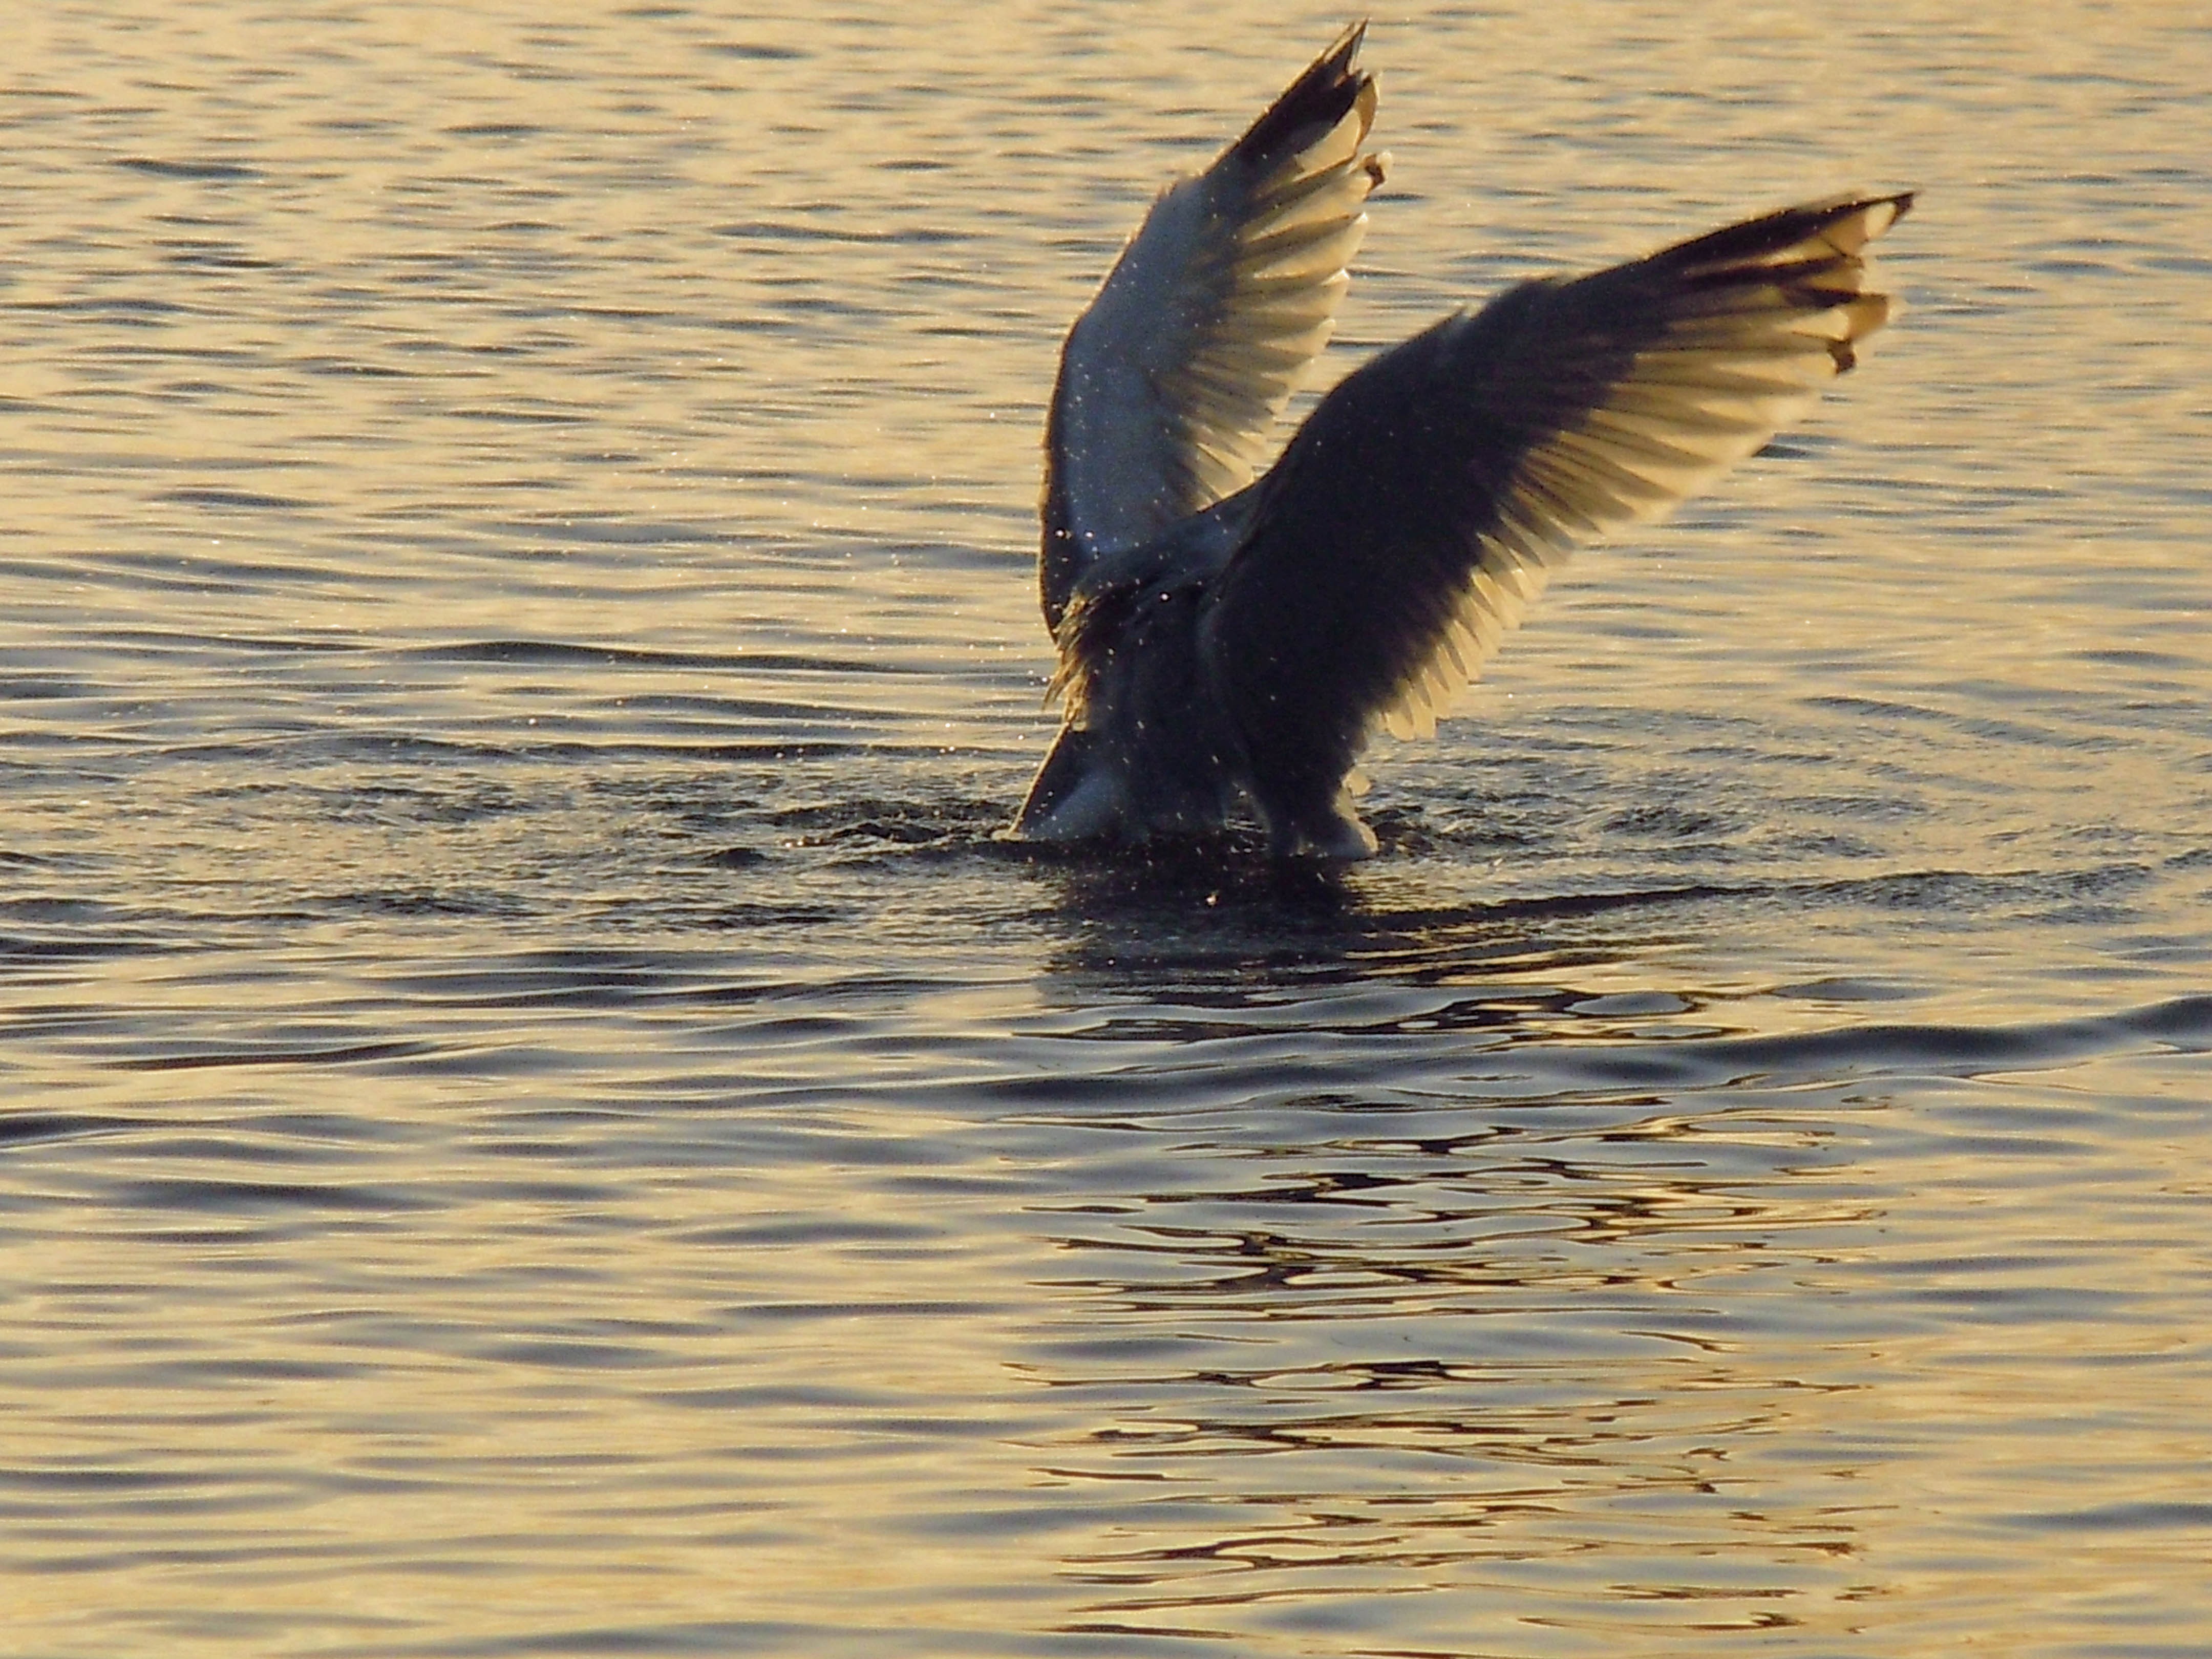
sea, water, bird, wing, sky, wave, seabird, seagull, wildlife, gull, beak, fauna, cormorant, water bird, shorebird, morning light, charadriiformes